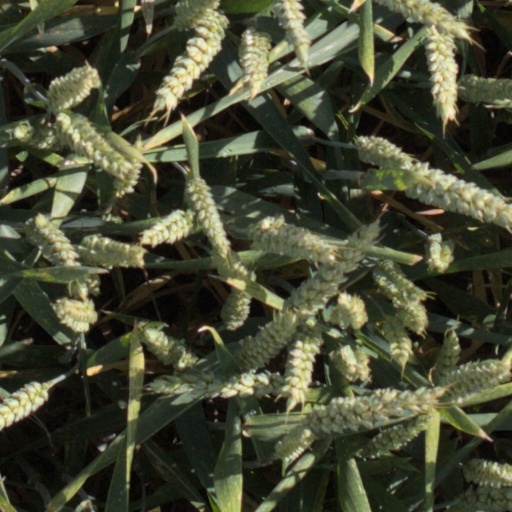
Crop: wheat